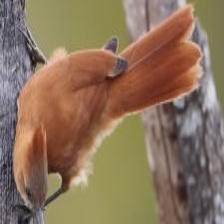
Species: CAATINGA CACHOLOTE
Scientific name: PSEUDOSEISURA CRISTAT